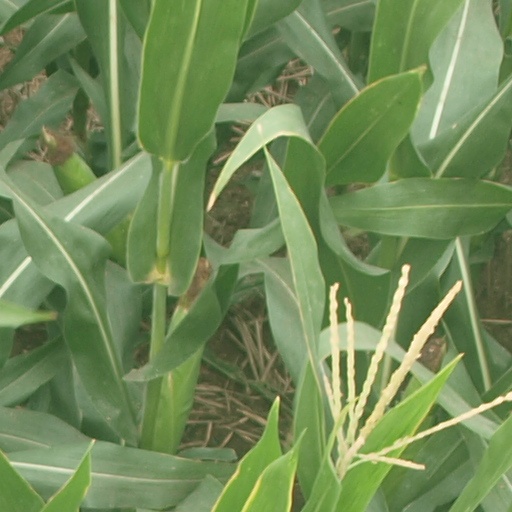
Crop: maize; corn